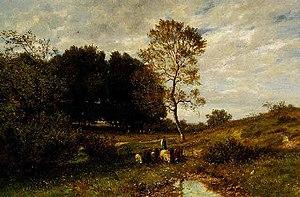
Otto Viktor Frölicher, né le 5 juin 1840 à Soleure et mort le 2 novembre 1890 à Munich, est un peintre suisse de l'époque post-romantique. Ses œuvres reflètent son appartenance au mouvement « Paysage intime ».